Islands of the Clyde

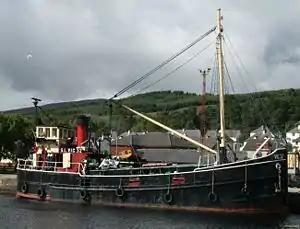
Steam Lighter VIC32, the last seagoing coal fired steam "Clyde Puffer"

Politically, from the conclusion of the Treaty of Perth in 1266 to the present day, all of the islands of the Clyde have been part of Scotland.